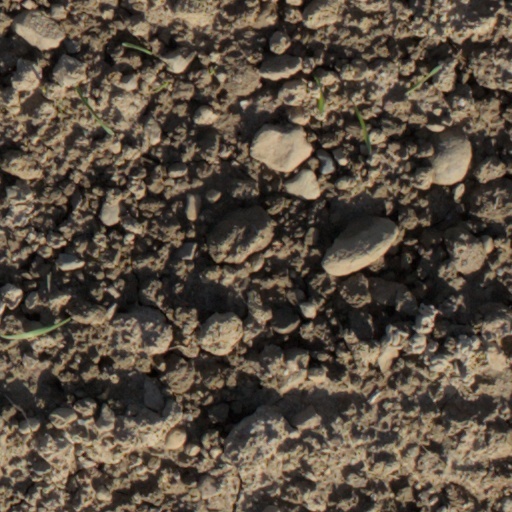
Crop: wheat